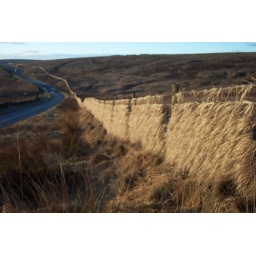
Crown Point road Burnley grass caught in fence